Ship of the line

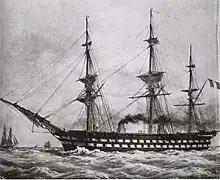
(1850), the first steam battleship

In the early to mid-17th century, several navies, particularly those of the Netherlands and England, began to use new fighting techniques. Previously battles had usually been fought by great fleets of ships closing with each other and fighting in whatever arrangement they found themselves in, often boarding enemy vessels as opportunities presented themselves. As the use of broadsides (coordinated fire by the battery of cannon on one side of a warship) became increasingly dominant in battle, tactics changed. The evolving "line-of-battle" tactic, first used in an ad hoc way, required ships to form single-file lines and close with the enemy fleet on the same tack, battering the enemy fleet until one side had had enough and retreated. Any manoeuvres would be carried out with the ships remaining in line for mutual protection.